Wong Shiu Chi Secondary School

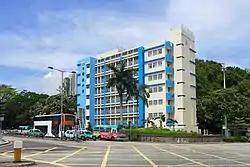

Wong Shiu Chi Secondary School is a Hong Kong secondary school located in Tai Po. Founded in 1960 by Dr. Wong Tak Haen, the school is named after her father Wong Shiu Tuen and mother Lai Tan Chi.